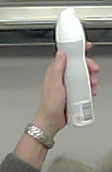
Product: rexona_spray